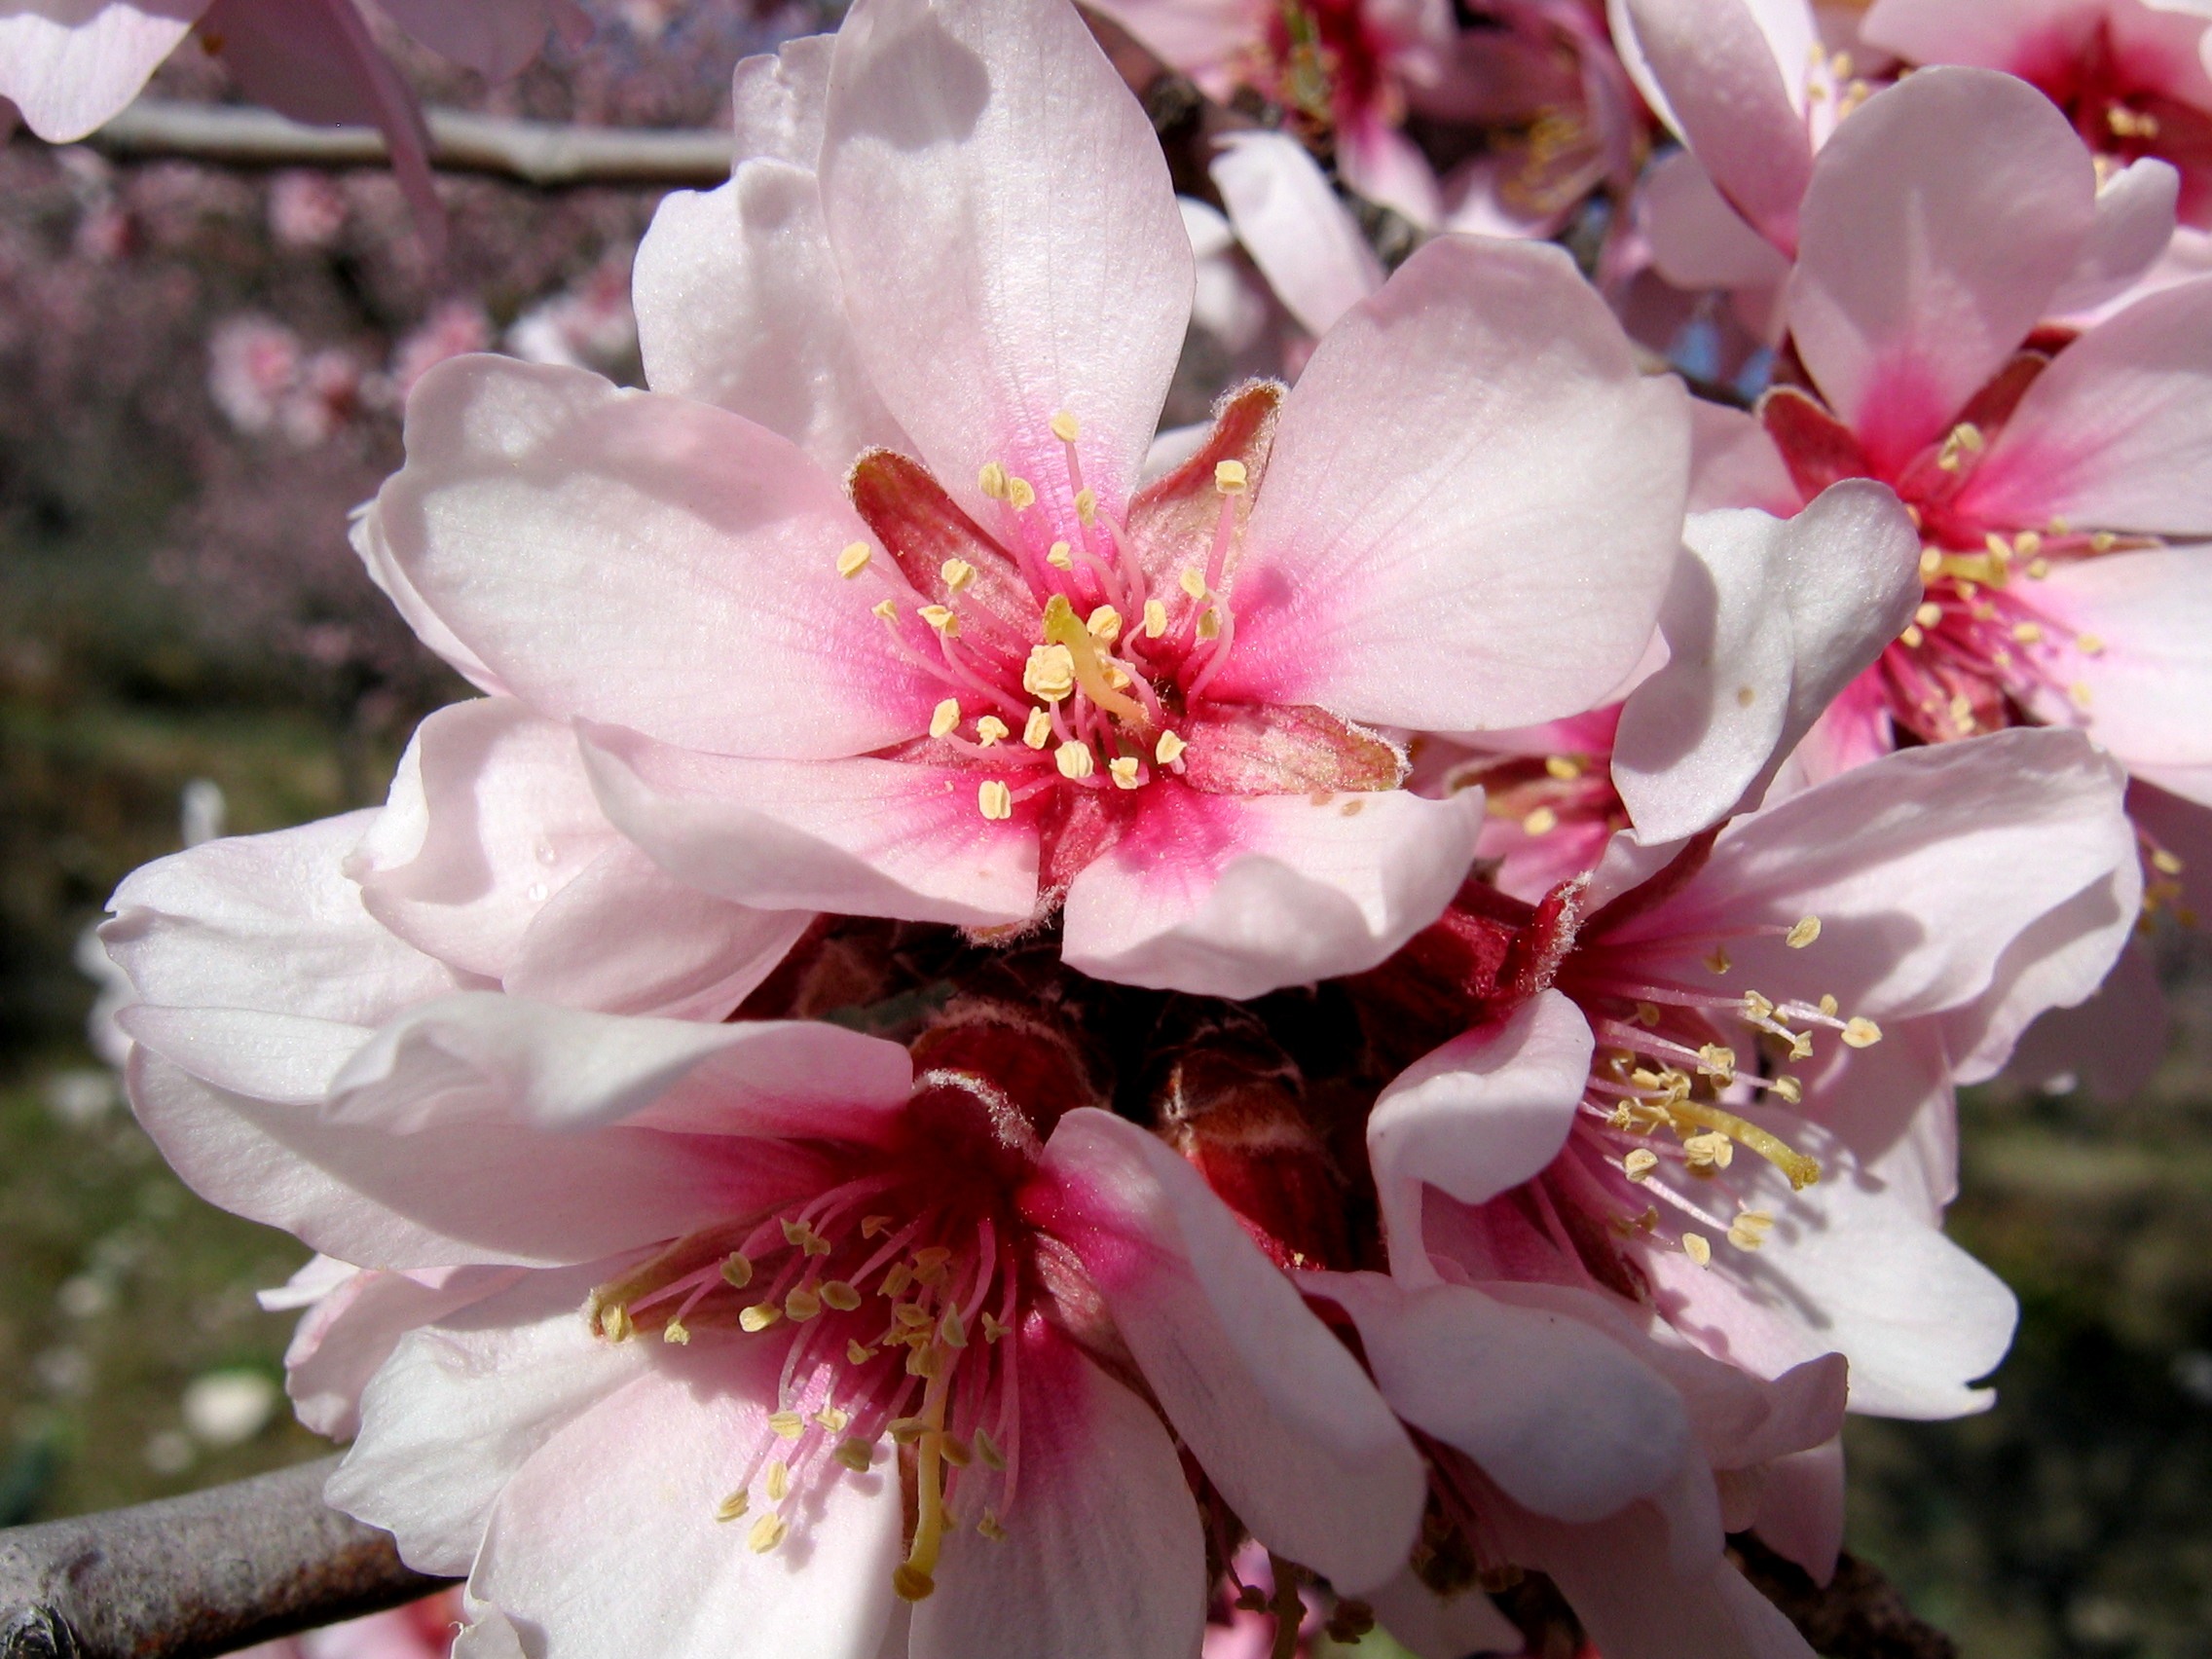
tree, nature, blossom, plant, flower, petal, food, spring, produce, vegetable, flora, cherry blossom, flowers, flowering plant, rose family, almond tree, land plant